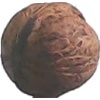
Label: Walnut 1